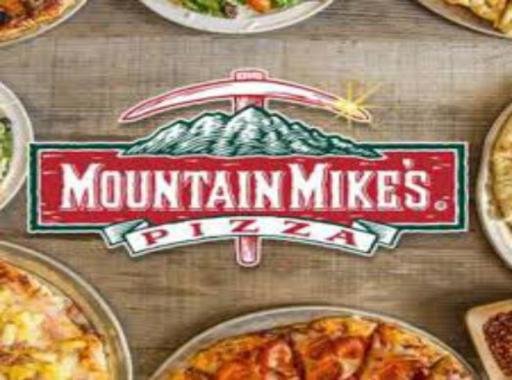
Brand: mountain mike's pizza
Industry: Food